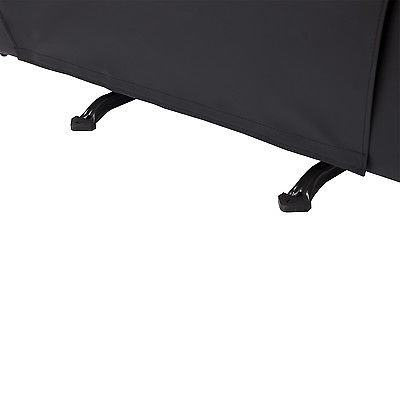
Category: sofa